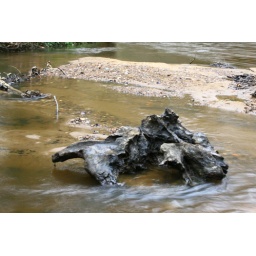
Piece of tree in the river